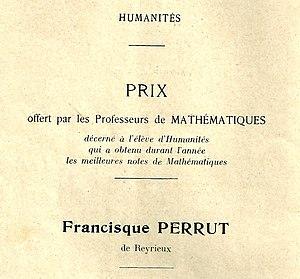
1er prix de mathématiques décerné à Francisque Perrut. Collège Notre Dame de Mongré.
Francisque Perrut, né le 5 décembre 1920 à Reyrieux et mort le 3 février 2018 à Villefranche-sur-Saône, est un homme de lettres et homme politique français.